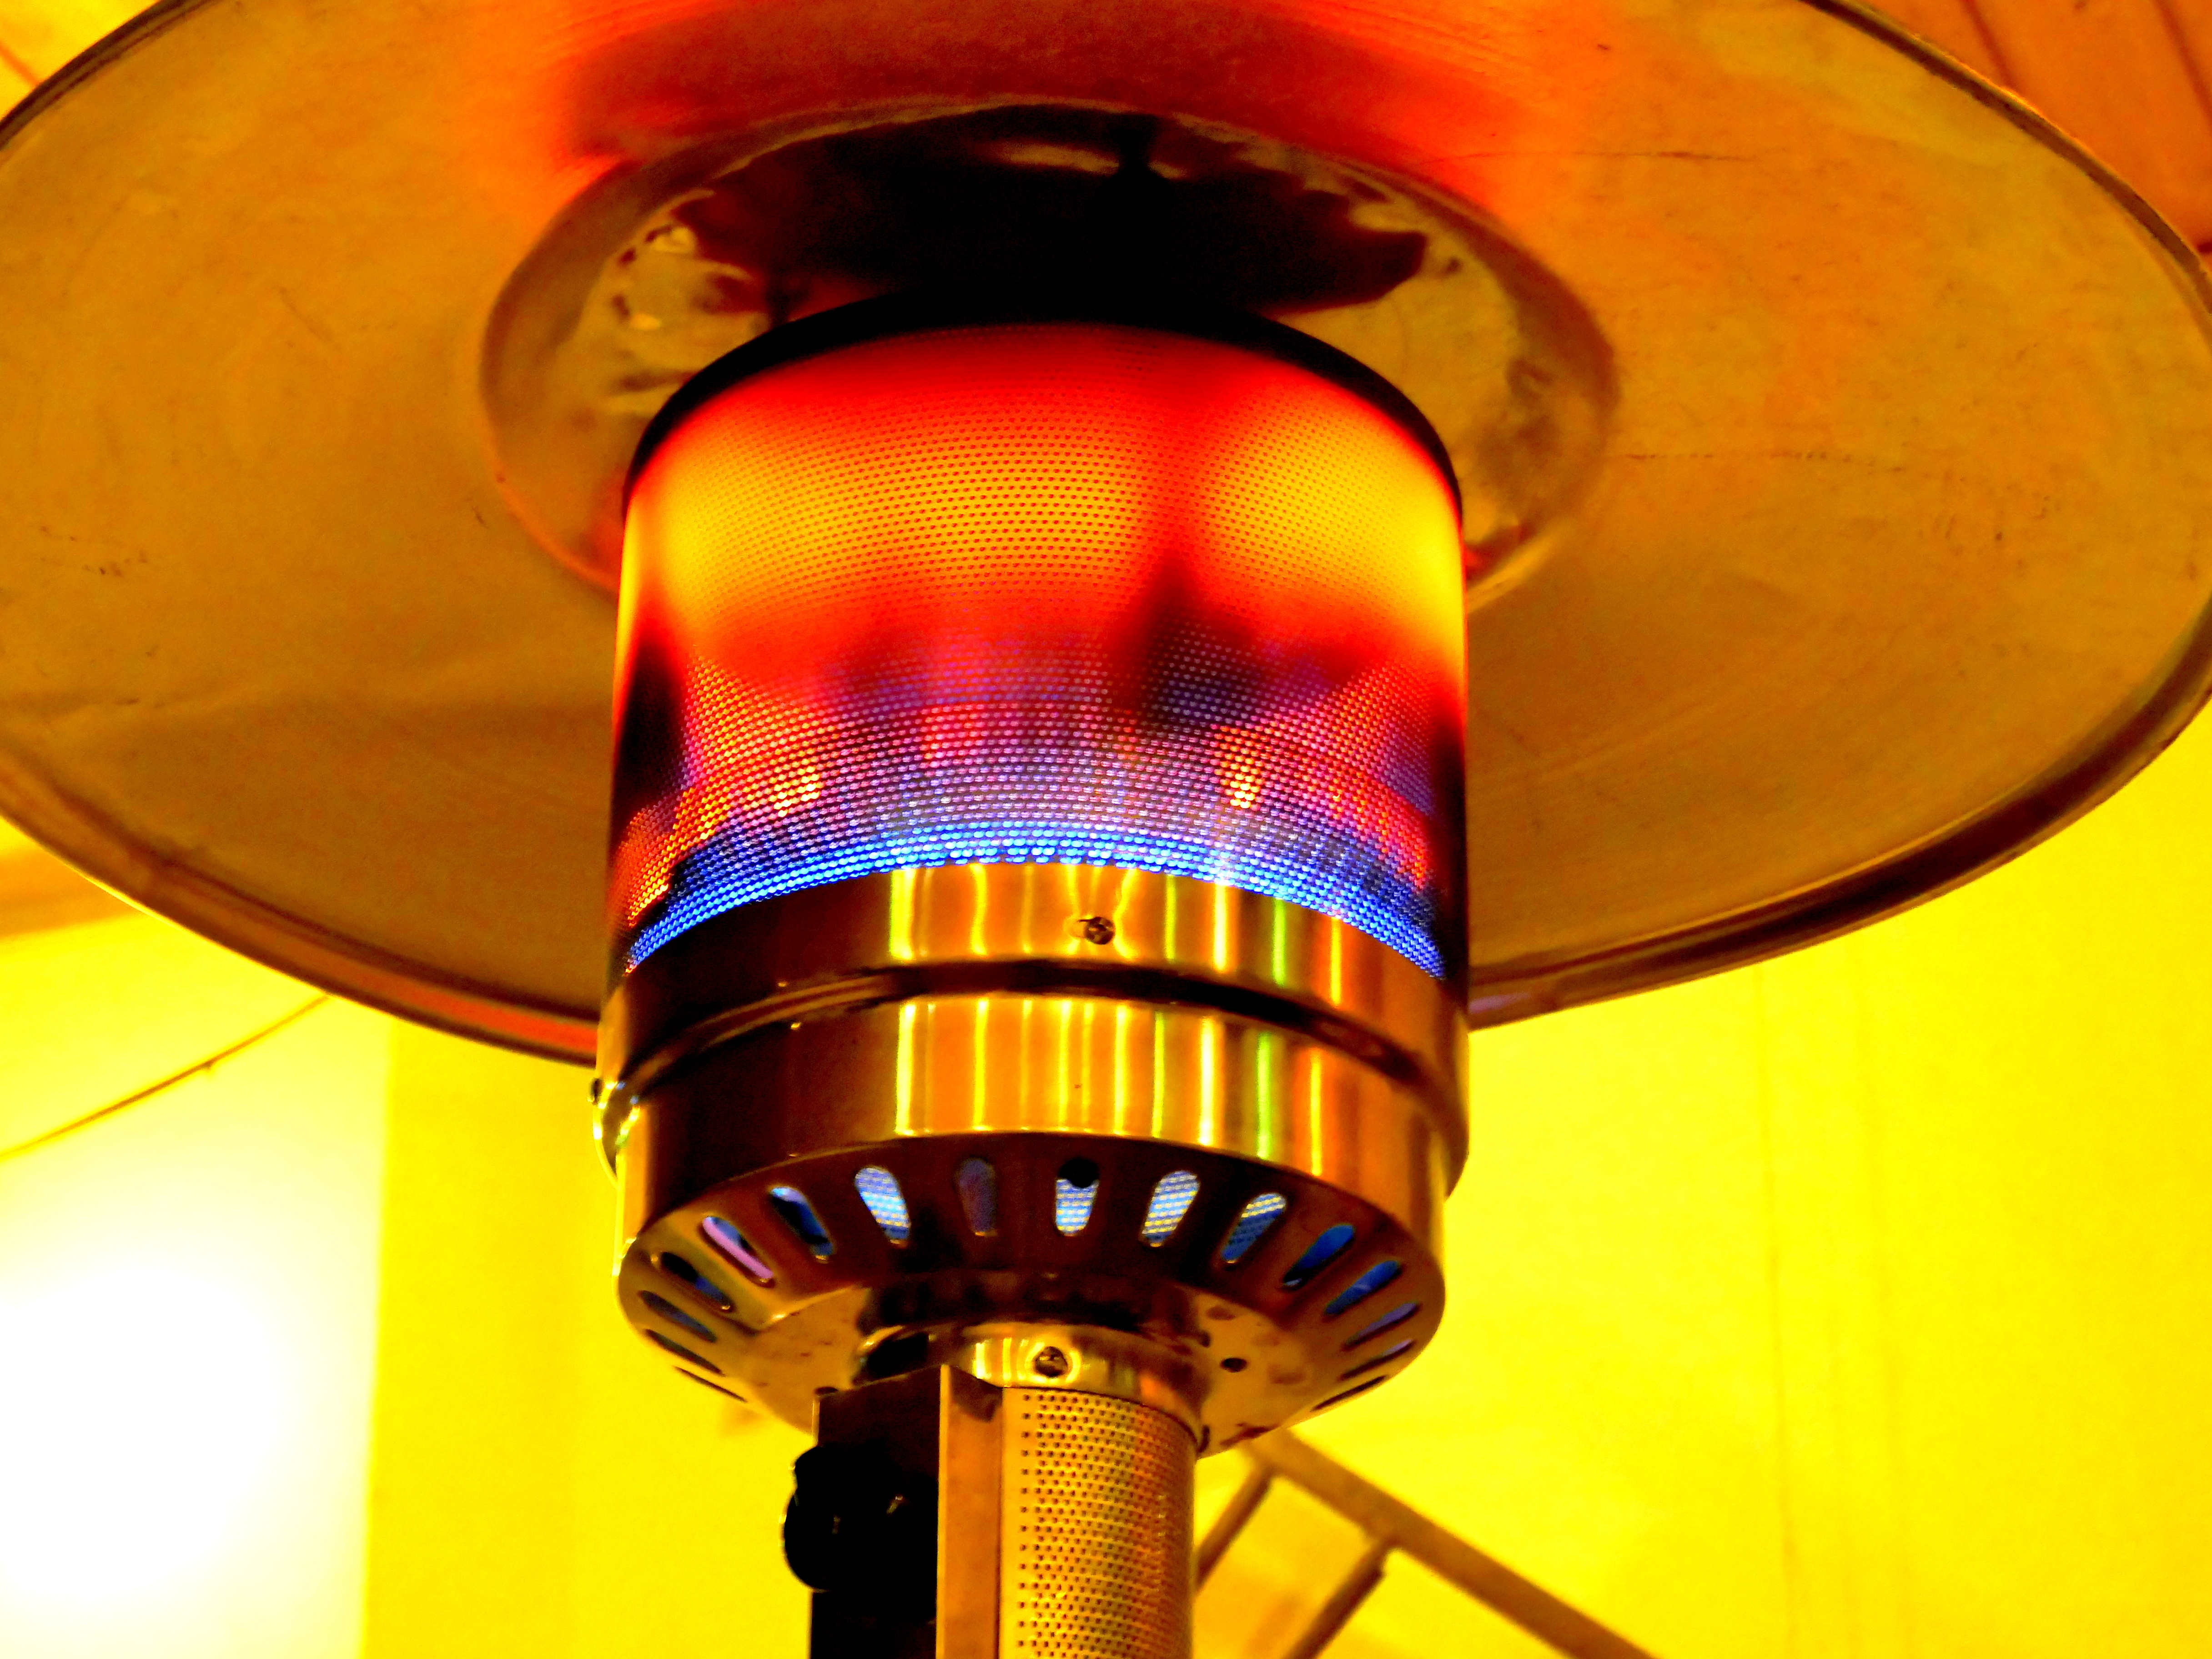
light, color, glow, electricity, yellow, lighting, heat, circle, burn, hot, light fixture, heating, embers, heating mushroom, atmosphere of earth, incandescent light bulb